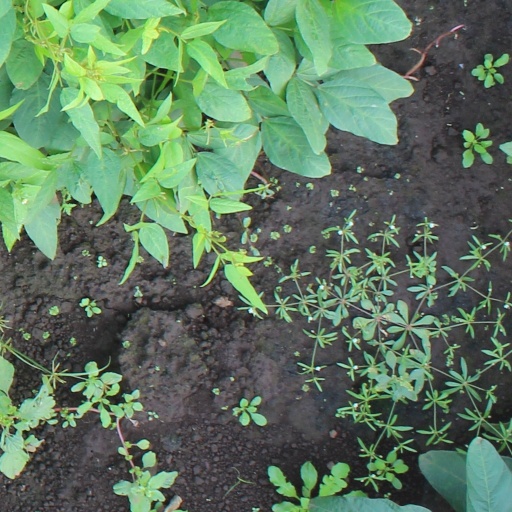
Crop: soybean